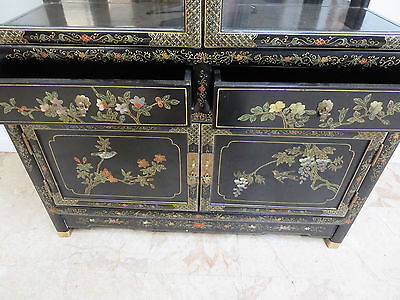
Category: cabinet